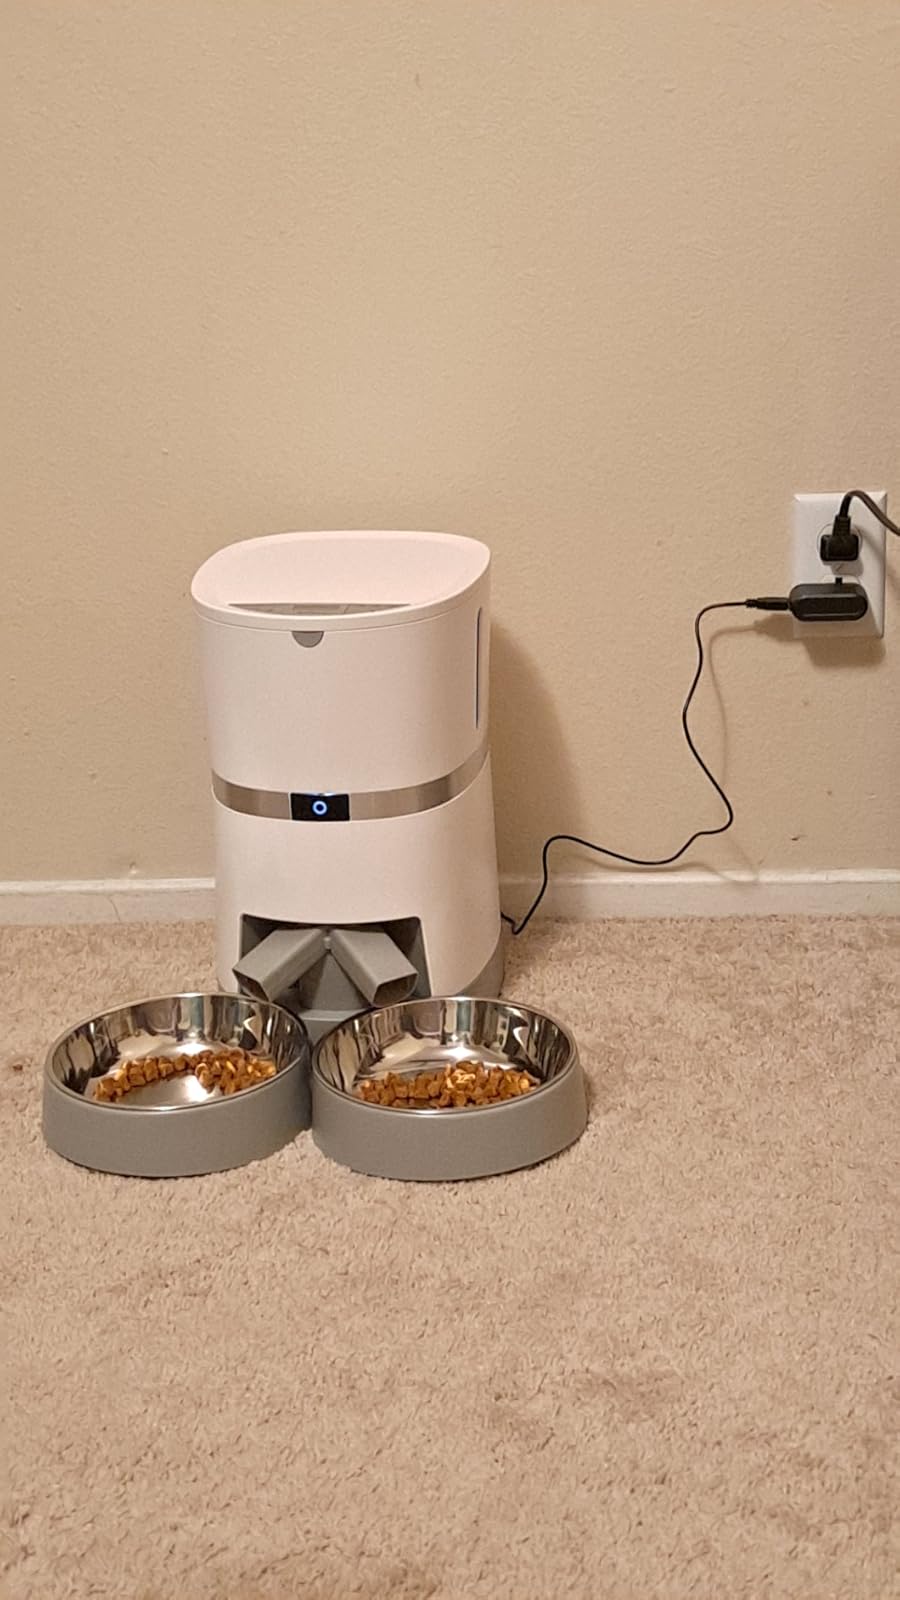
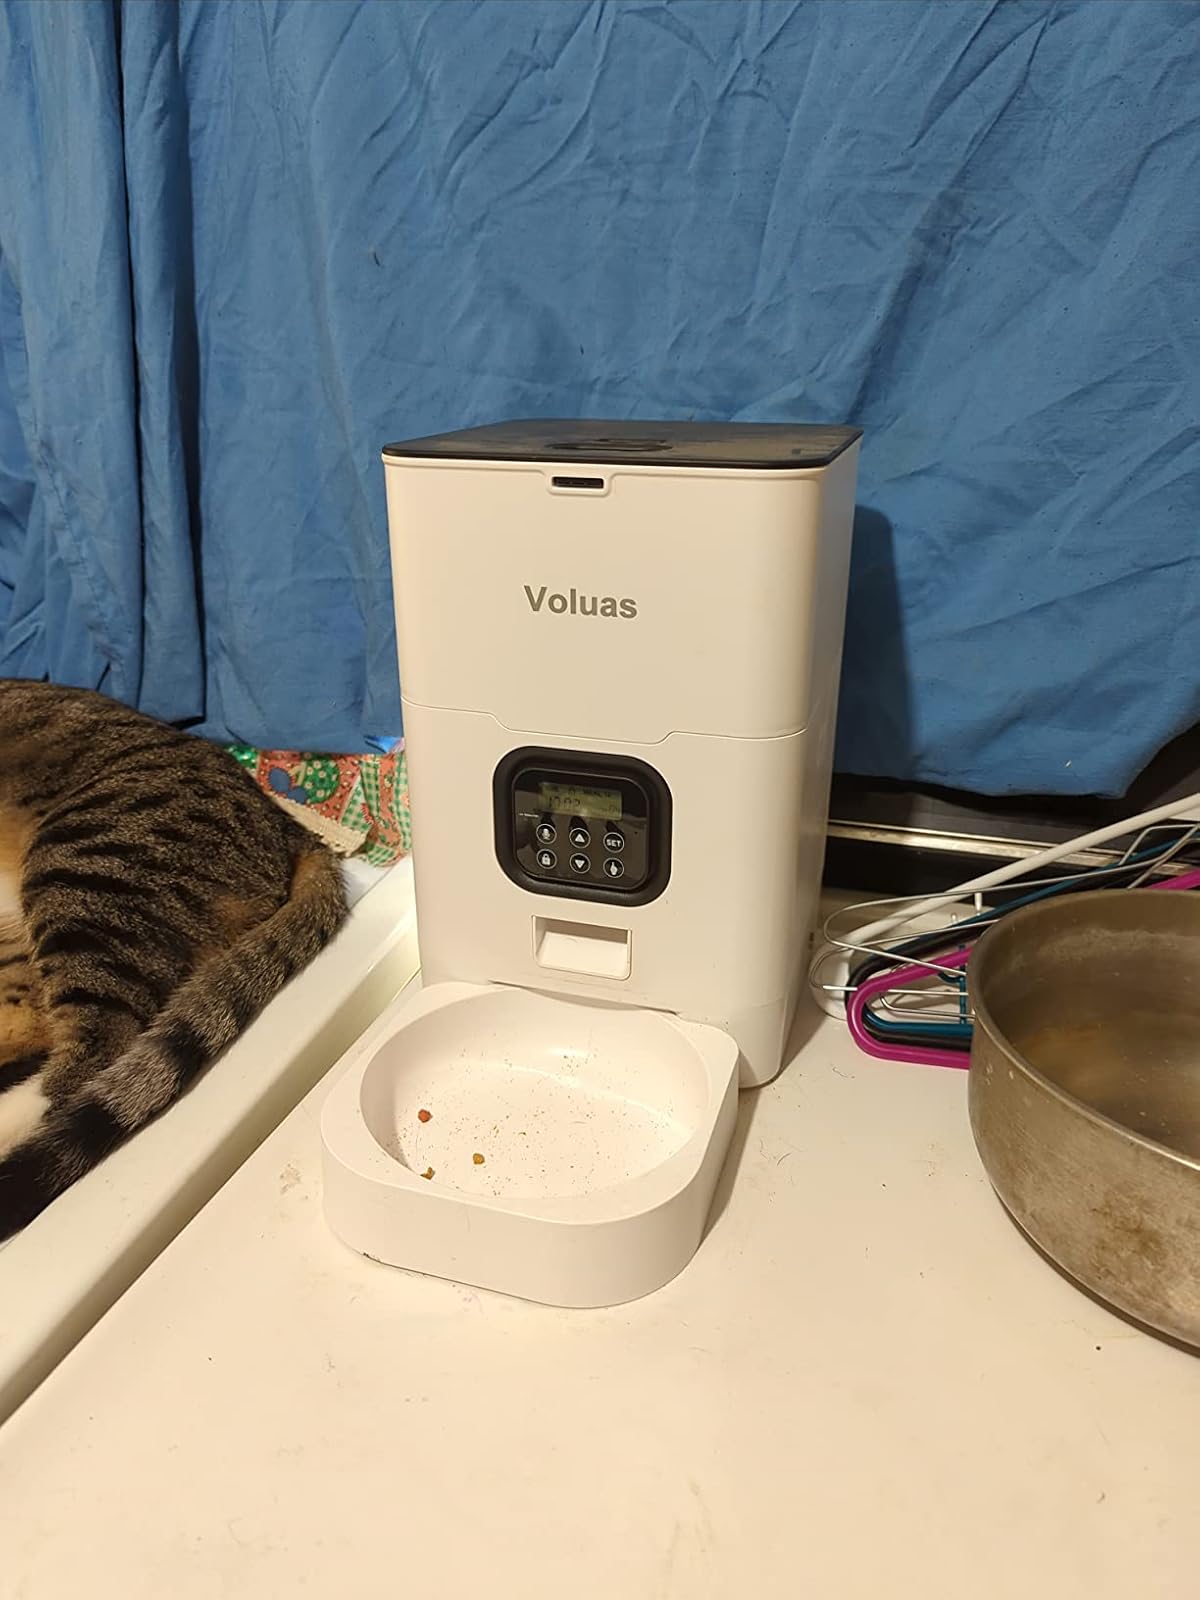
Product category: items_feeder
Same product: no